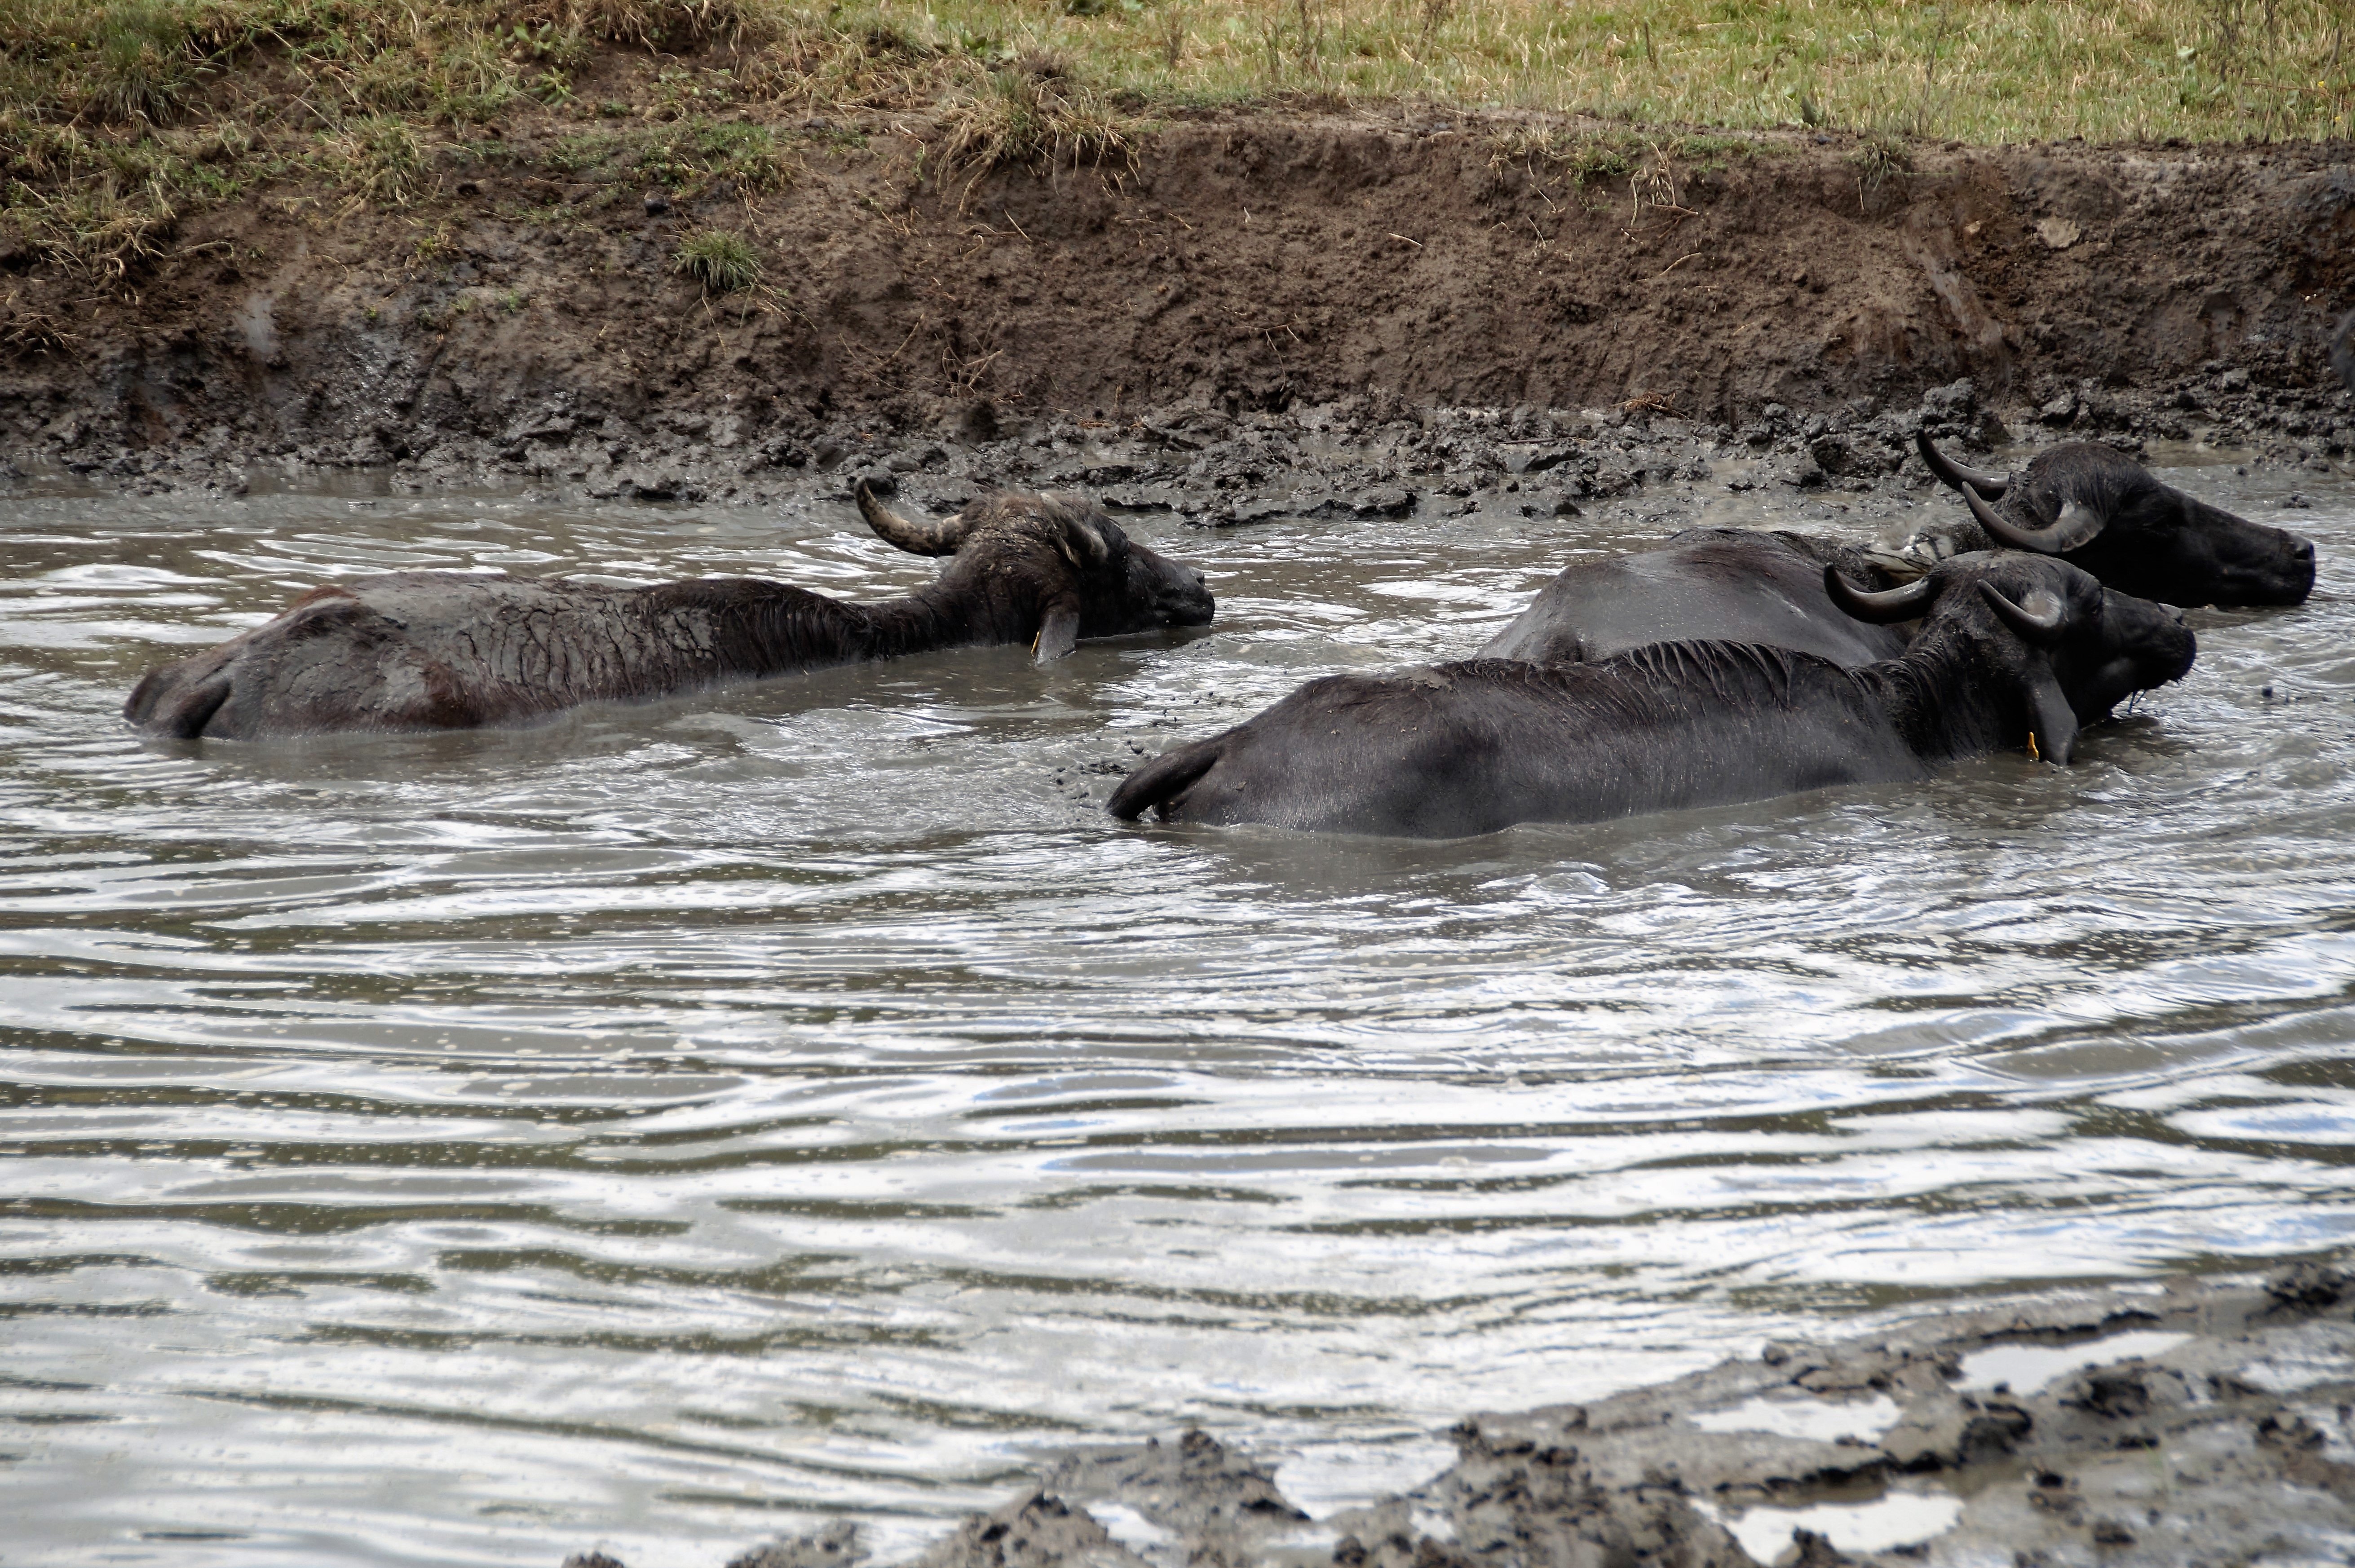
female, wildlife, mud, mammal, milk, fauna, farm animal, buffalo, scot, take a bath, tur